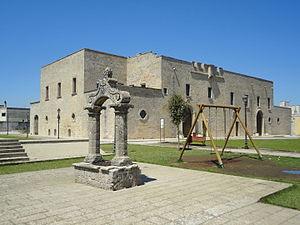
Dans le Salento se trouvent de nombreux châteaux et palais fortifiés construits au cours des diverse périodes historiques par les familles colonisatrices, parfois en modifiant ceux qui étaient pré-existants.